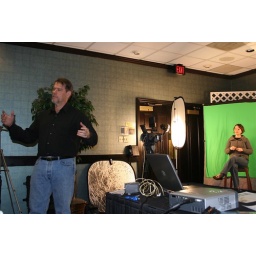
Learning how to shoot interview videos, and use a green screen to make cool effects in Adobe Premiere